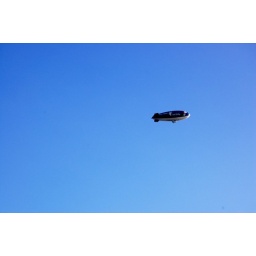
flying high in the sky